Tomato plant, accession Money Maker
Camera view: vertical (180 deg); turntable rotation: 120 degrees
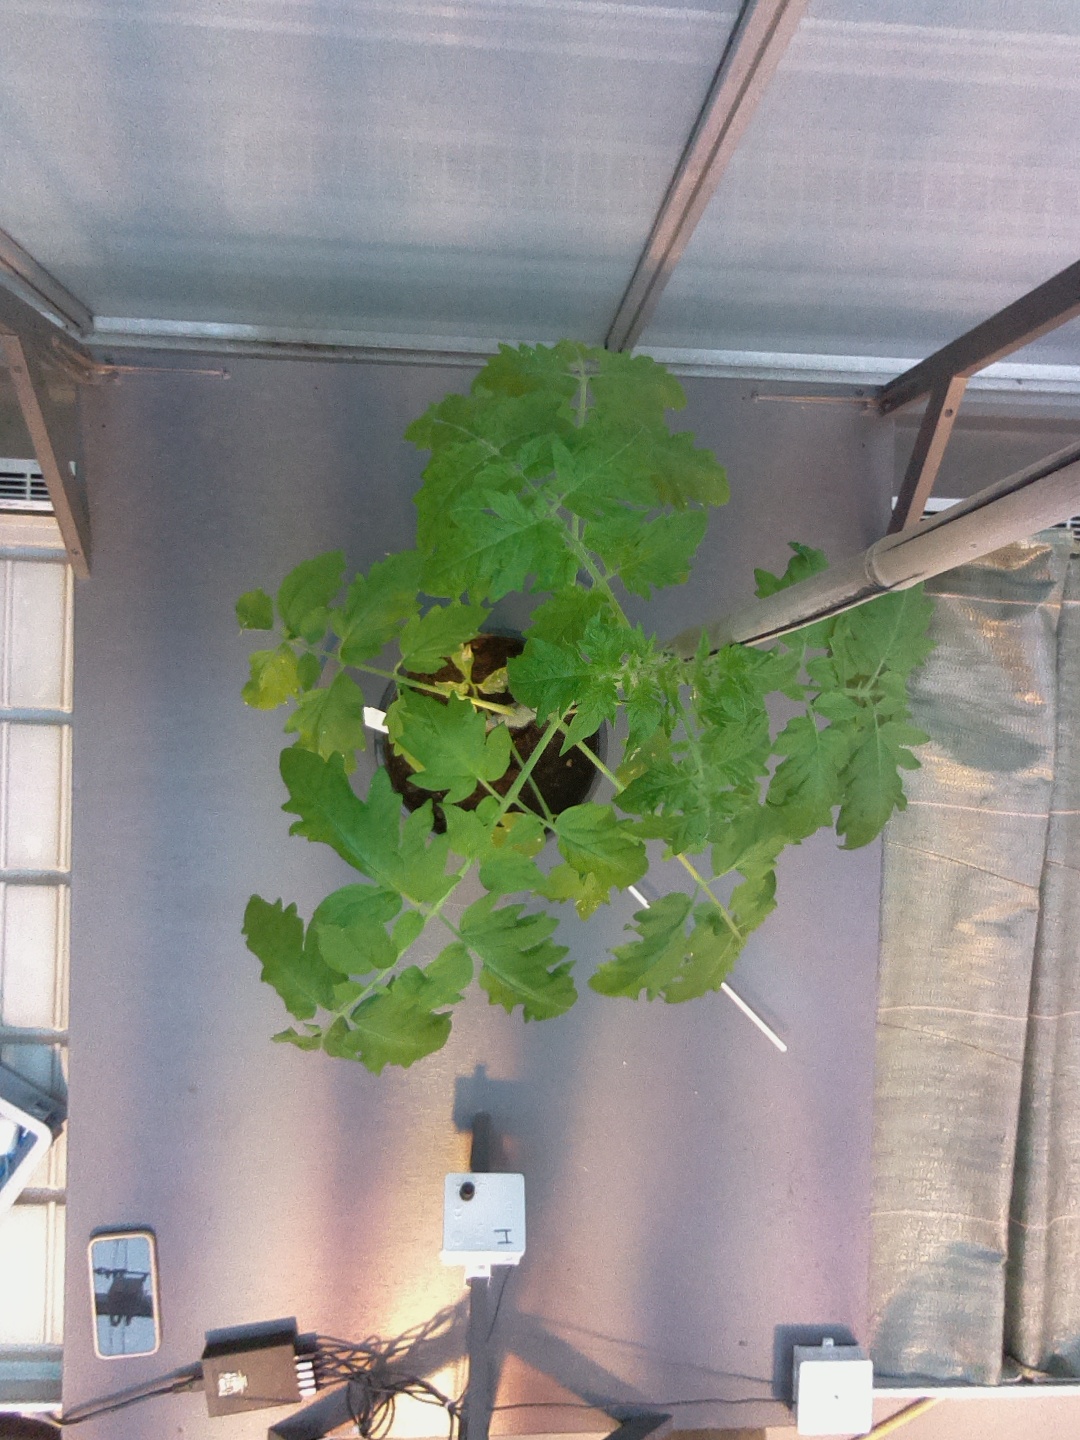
BBCH growth stage 15: 10 of true leaves visible